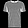
Label: T - shirt / top